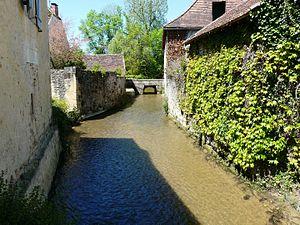
La Laurence dans le village d'Auriac-du-Périgord, Dordogne, France. Vue prise en direction de l'amont.
Auriac-du-Périgord est une commune française située dans le département de la Dordogne, en région Nouvelle-Aquitaine.